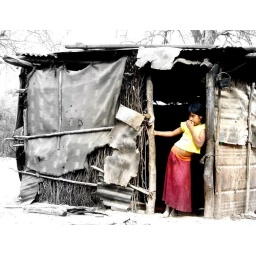
girl in the door